Ahmed Rashid

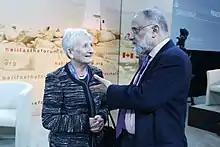
Rashid and Pauline Neville-Jones at the Halifax International Security Forum

He has been the Pakistan, Afghanistan and Central Asia Correspondent for "The Daily Telegraph" for more than 20 years and a correspondent for "Far Eastern Economic Review". He also writes for "The Wall Street Journal", "The Nation", "Daily Times (Pakistan)" and academic journals. He appears regularly on international TV channels and radio networks such as CNN, BBC World and many Pakistani TV channels. Rashid is often sought after for advice by diplomats in Islamabad and Kabul, and by policy makers in NATO capitals and Washington."